Lilian Ross Fraser

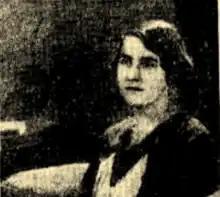
Image of Lilian Ross Fraser from the Sydney "Sun" newspaper, 20 May 1937

Lilian Ross Fraser (1908– 5 October 1987) was an Australian botanist. She became the first woman inducted as a Fellow of the Australian Institute of Agricultural Science.